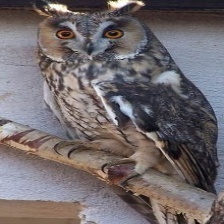
Species: LONG-EARED OWL
Scientific name: ASIO OTUS
ImageNet parent category: great_grey_owl